C. V. Raman Global University

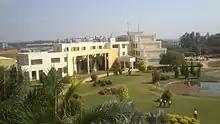
Mechanical Building

The college offers four-year undergraduate B.Tech degree programs and two-year postgraduate degree M.Tech programs. It also offers a three-year postgraduate degree program in Master of Computer Applications, two-year master's degree in MBA and three-year B.Tech degree for diploma holders under lateral entry scheme with the approval of All India Council for Technical Education (AICTE) and affiliated under Biju Patnaik University of Technology. It also offers a three-year Diploma in Engineering in various disciplines under Orissa State Council of Technical Education and Vocational Training.